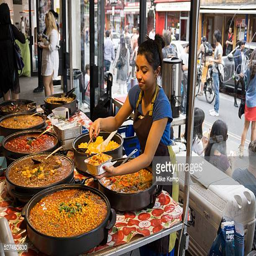
food stalls inside from all over the world are available here at this popular reason to come to the area